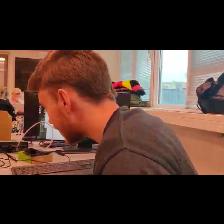
Label: Human